Sri Tanjung

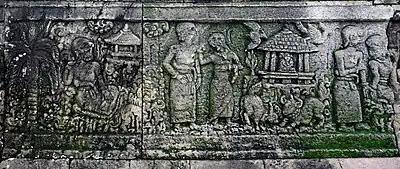
A basrelief of Sri Tanjung tales in Penataran temple depicting Raden Sidapaksa and Sri Tanjung

Sri Tanjung, also known as the tale of Banyuwangi (Javanese for "fragrant water"), is a Javanese folktale about a faithful wife who was wrongfully accused. The story has been popular since the era of the Majapahit kingdom. The story is usually performed as "kidung", a poem sung or chanted in Javanese "tembang". The Kidung Sri Tanjung are performed in the traditional Javanese "", an exorcism ceremony. The name Sri Tanjung is linked to the Tanjung flower ("Mimusops elengi"), a flower with a sweet fragrance.